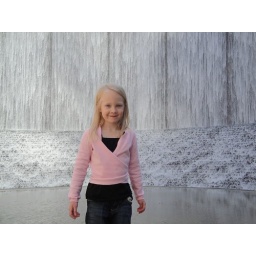
by the water wall